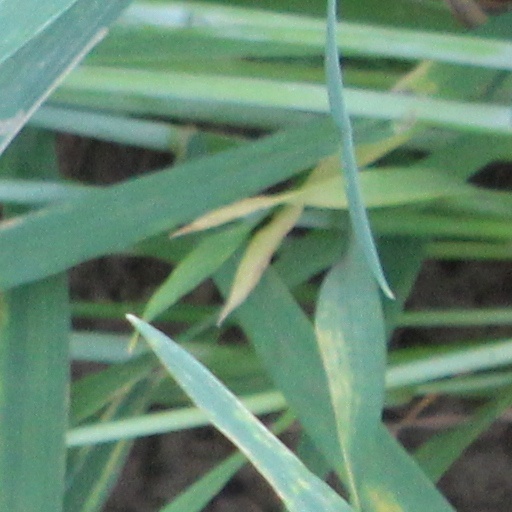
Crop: wheat